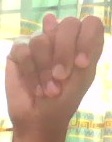
ASL sign: N